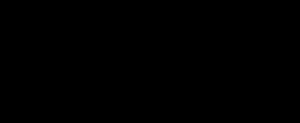
Le nicotinamide adénine dinucléotide est une coenzyme présente dans toutes les cellules vivantes. Il s'agit d'un dinucléotide, dans la mesure où la molécule est constituée d'un premier nucléotide, dont la base nucléique est l'adénine, uni à un second nucléotide, dont la base est le nicotinamide. Le NAD existe sous une forme oxydée, notée NAD⁺, et une forme réduite, notée NADH.